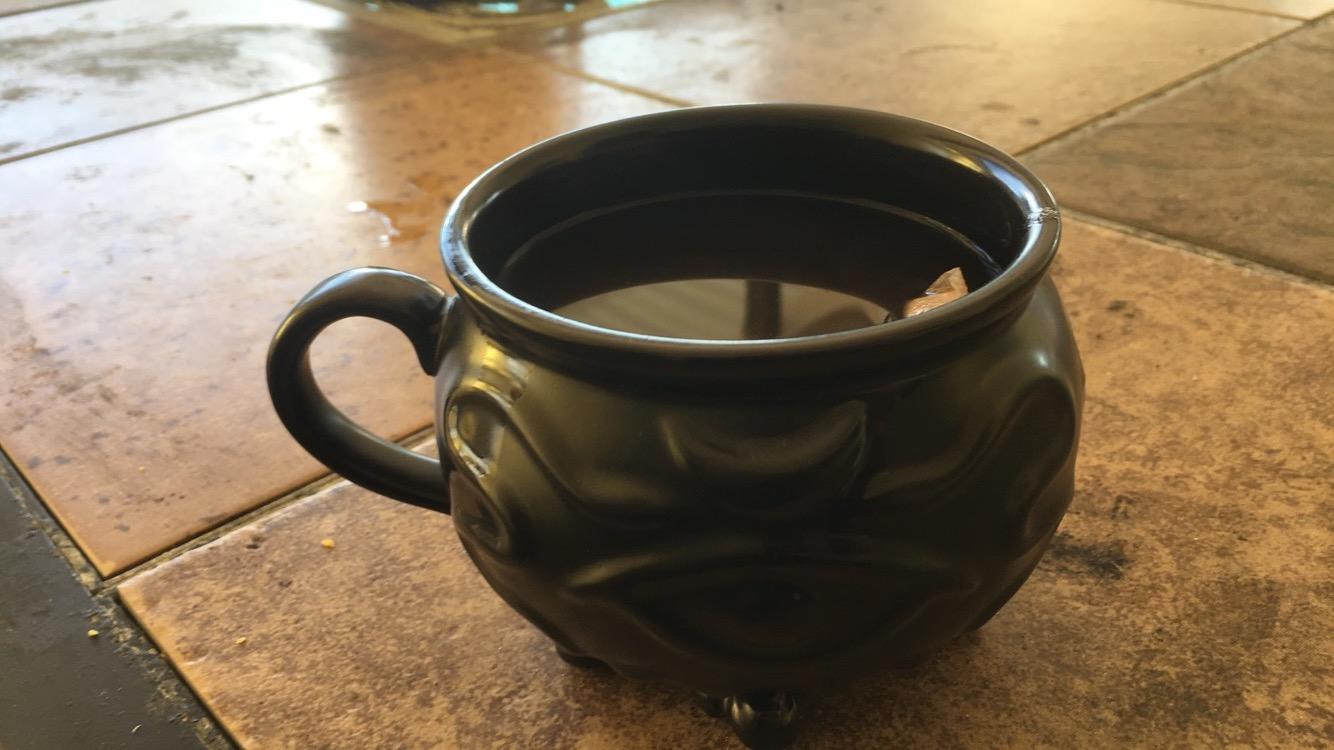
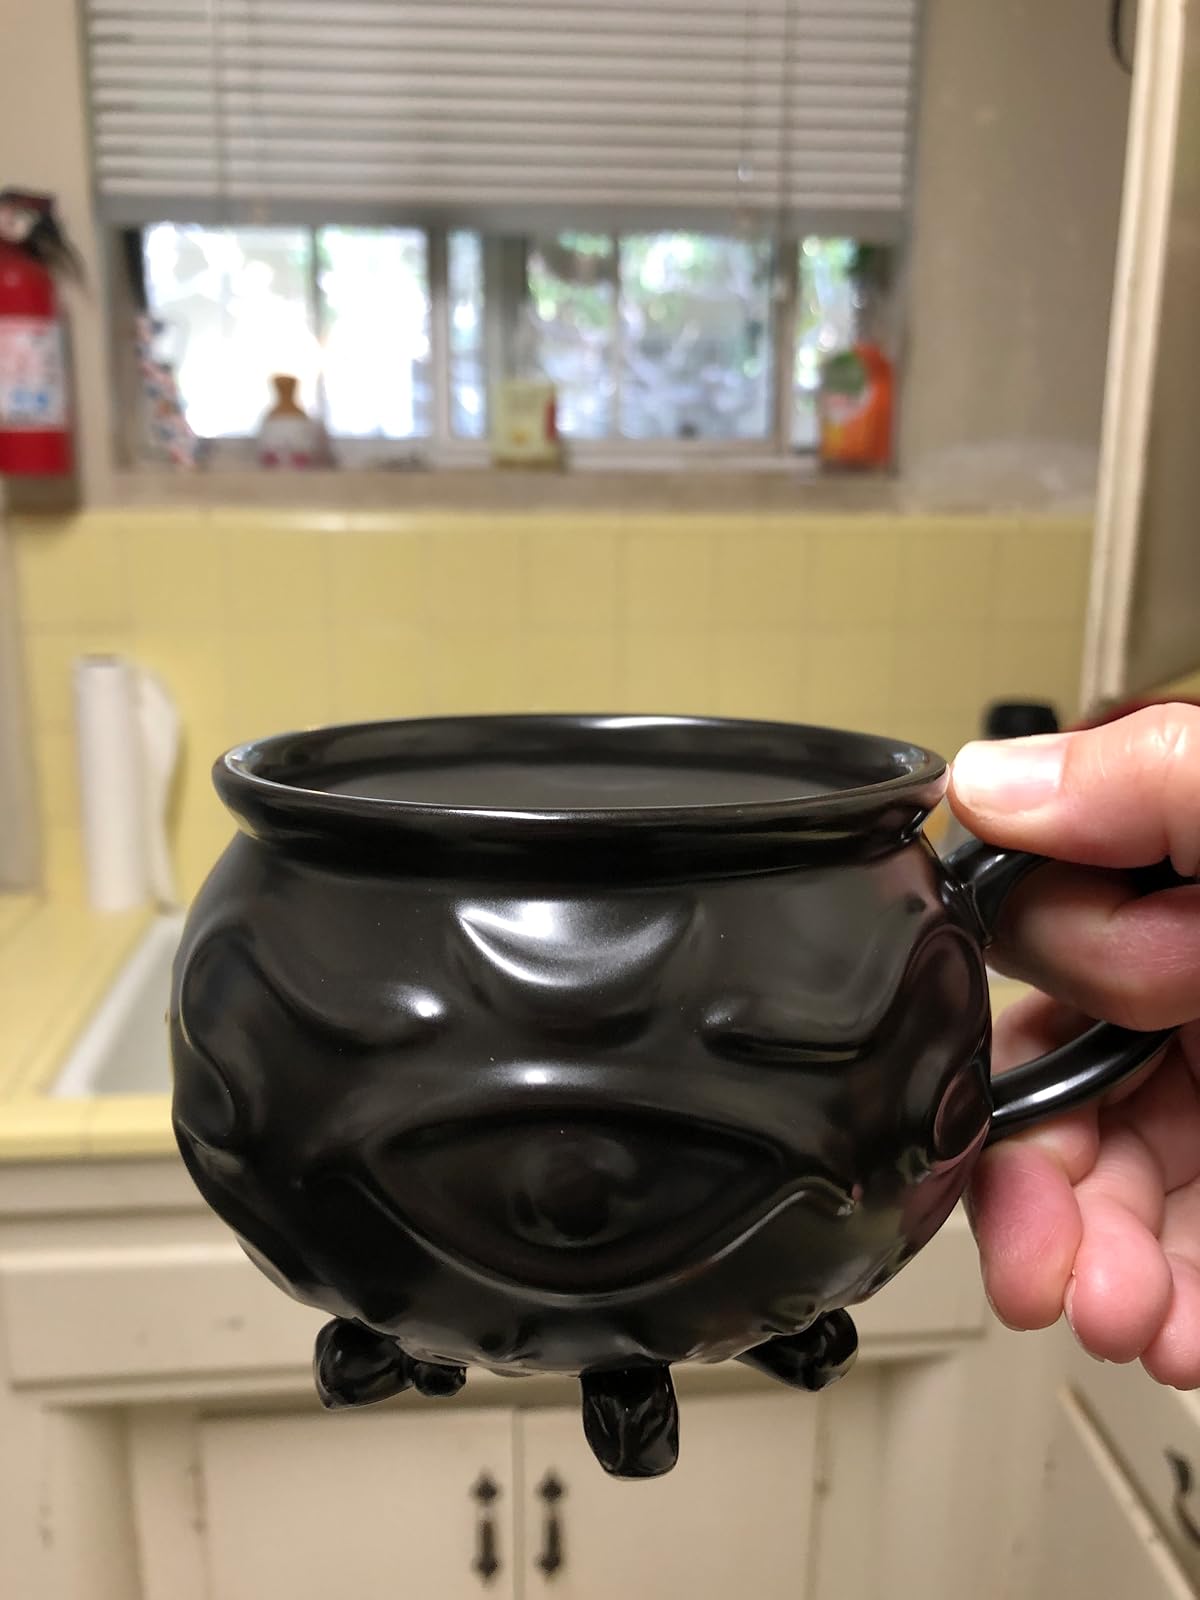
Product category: items_mug
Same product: yes